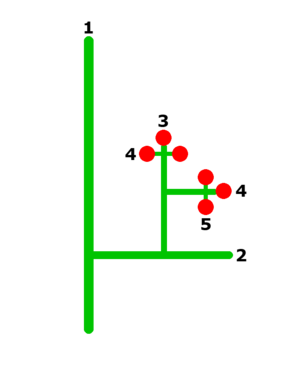
Cordyline australis est une espèce de monocotylédones arborescentes, largement ramifiée, endémique de Nouvelle-Zélande. Il atteint jusqu'à 20 mètres de haut avec un tronc robuste et des feuilles en forme d'épée, qui sont regroupées à l'extrémité des branches et peuvent mesurer jusqu'à 1 mètre de long. Connu par les Maoris sous le nom de Ti Kouka, l'arbre était utilisé comme source de nourriture, en particulier dans l'île du Sud, où il était cultivé dans les zones où d'autres cultures ne se développaient pas. Il fournissait de fibres durables pour les textiles, les cordes d'ancrage, les lignes de pêche, les paniers, des capes imperméables, des manteaux et des sandales. Il est également cultivé comme arbre d'ornement dans les pays de l'hémisphère Nord au climat tempéré océanique, comme sur le littoral breton ou dans les parties les plus chaudes de la Grande-Bretagne où il est connu sous le nom de Torquay palm.